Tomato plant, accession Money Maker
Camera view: bottom (45 deg); turntable rotation: 60 degrees
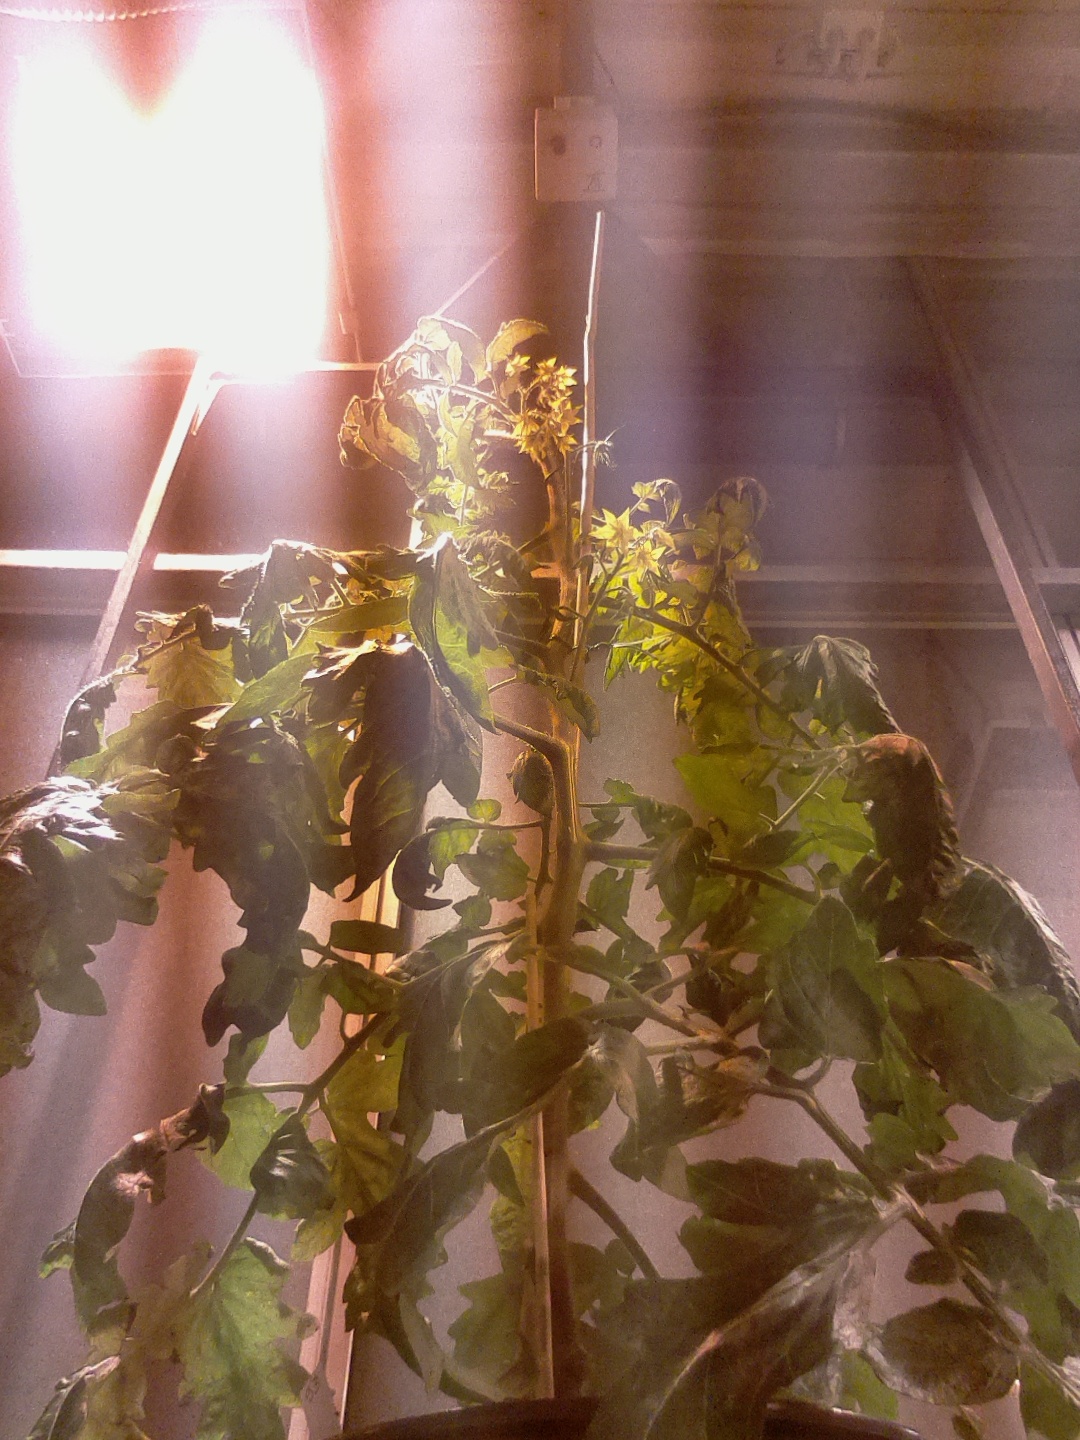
BBCH growth stage 69: End of flowering, 90%-100% of flowers open, more petals falling